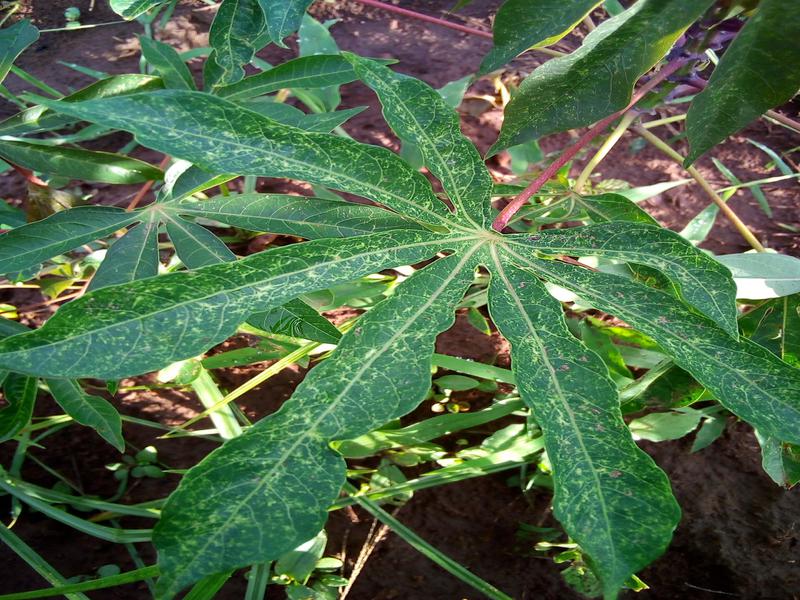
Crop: cassava
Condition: green_mottle